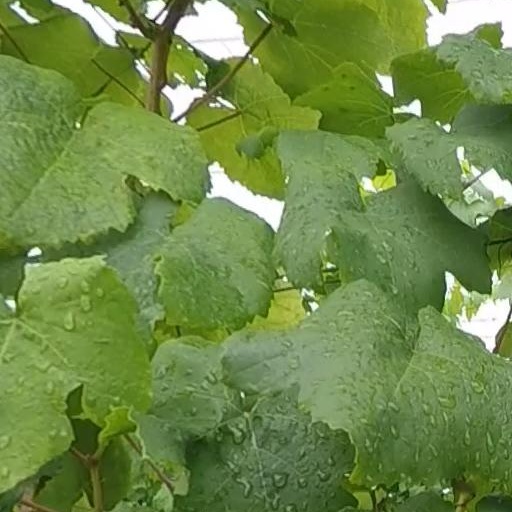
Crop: grape